North Mount Lyell

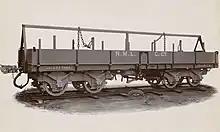
Wagon built by Bristol Wagon & Carriage Works in 1898

The company was short-lived, however the mine, orebody and workings lasted long after the company was absorbed into the workings of the Mount Lyell Mining and Railway Company following the failure of the smelters at Crotty.